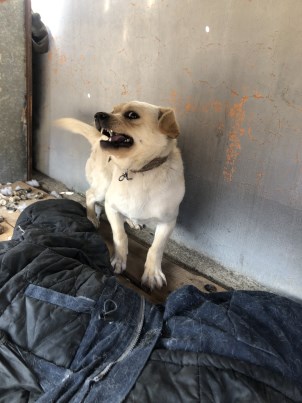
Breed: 3336-n000121-chinese_rural_dog